2009 Duel in the Pool

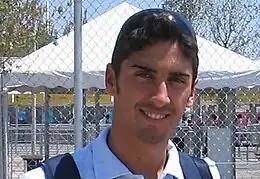
Filippo Magnini

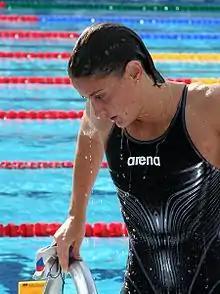
Francesca Segat

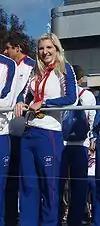
Rebecca Adlington

The E-Stars team was announced on 25 November following a delay in confirming availability of some of the originally selected swimmers. It was originally intended that the European team would include 12 swimmers from each of the three participating nations, however the team list included fourteen each from Great Britain and Italy, with just eight from Germany.